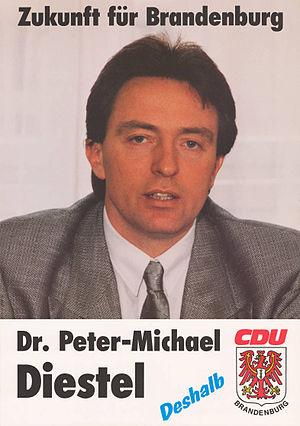
Les élections régionales de 1990 en Brandebourg se tiennent le 14 octobre 1990, afin d'élire les 88 députés de la 1ʳᵉ législature du Landtag, pour un mandat de quatre ans.